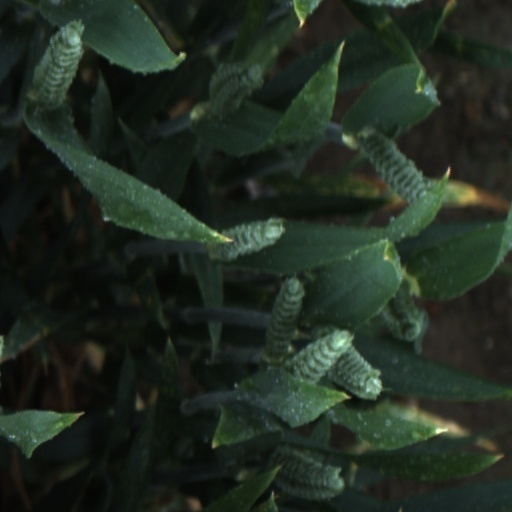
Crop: wheat